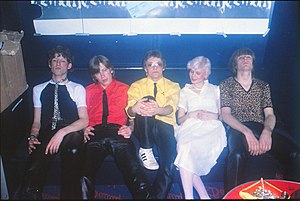
Pin-Ups (band)
Fotosession forud for deres koncert I  Daddy´s Dancehall i København (1980)
The Pin-Ups
The Pin-
Pin-Ups var et dansk new wave band. Bandet debuterede i Saltlageret i september 1980, hvor de spillede opvarmning for Warm Guns. Pin-Ups spillede bl.a. til generationsmanifestationen NÅ!!80 i Huset i Magstræde og et udvalg af koncerter i Rockmaskinen, bl.a. sammen med No Knox og Before. Bandets sidste optræden var den 26. oktober 1983 til en koncert i Radiohuset, der blev optaget og sendt i DR P3 i november 1983.